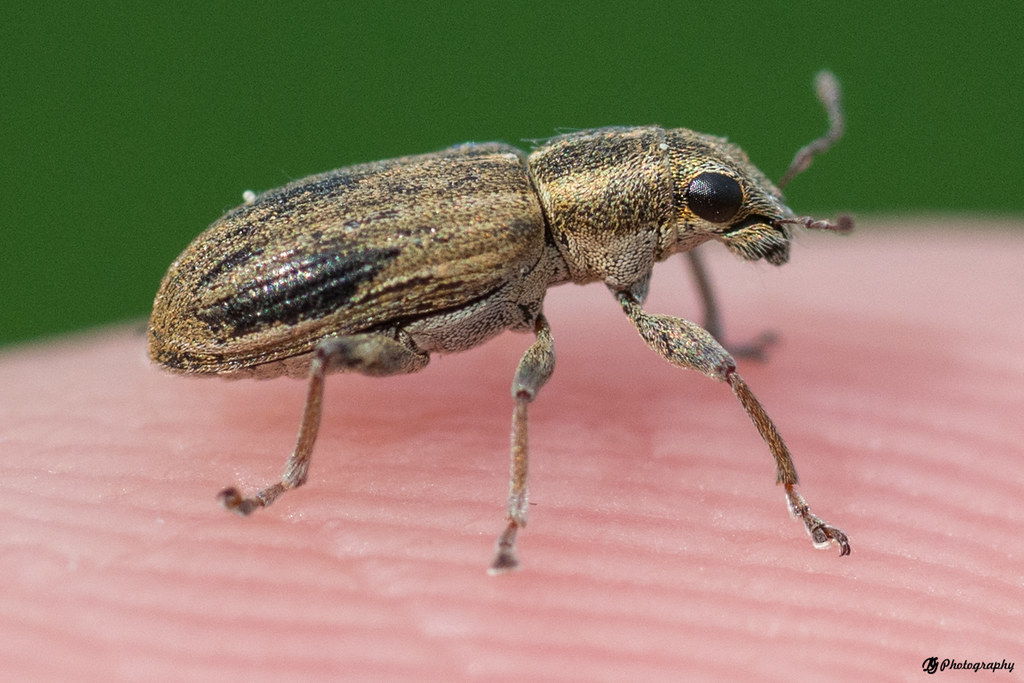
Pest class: pea_leaf_weevil